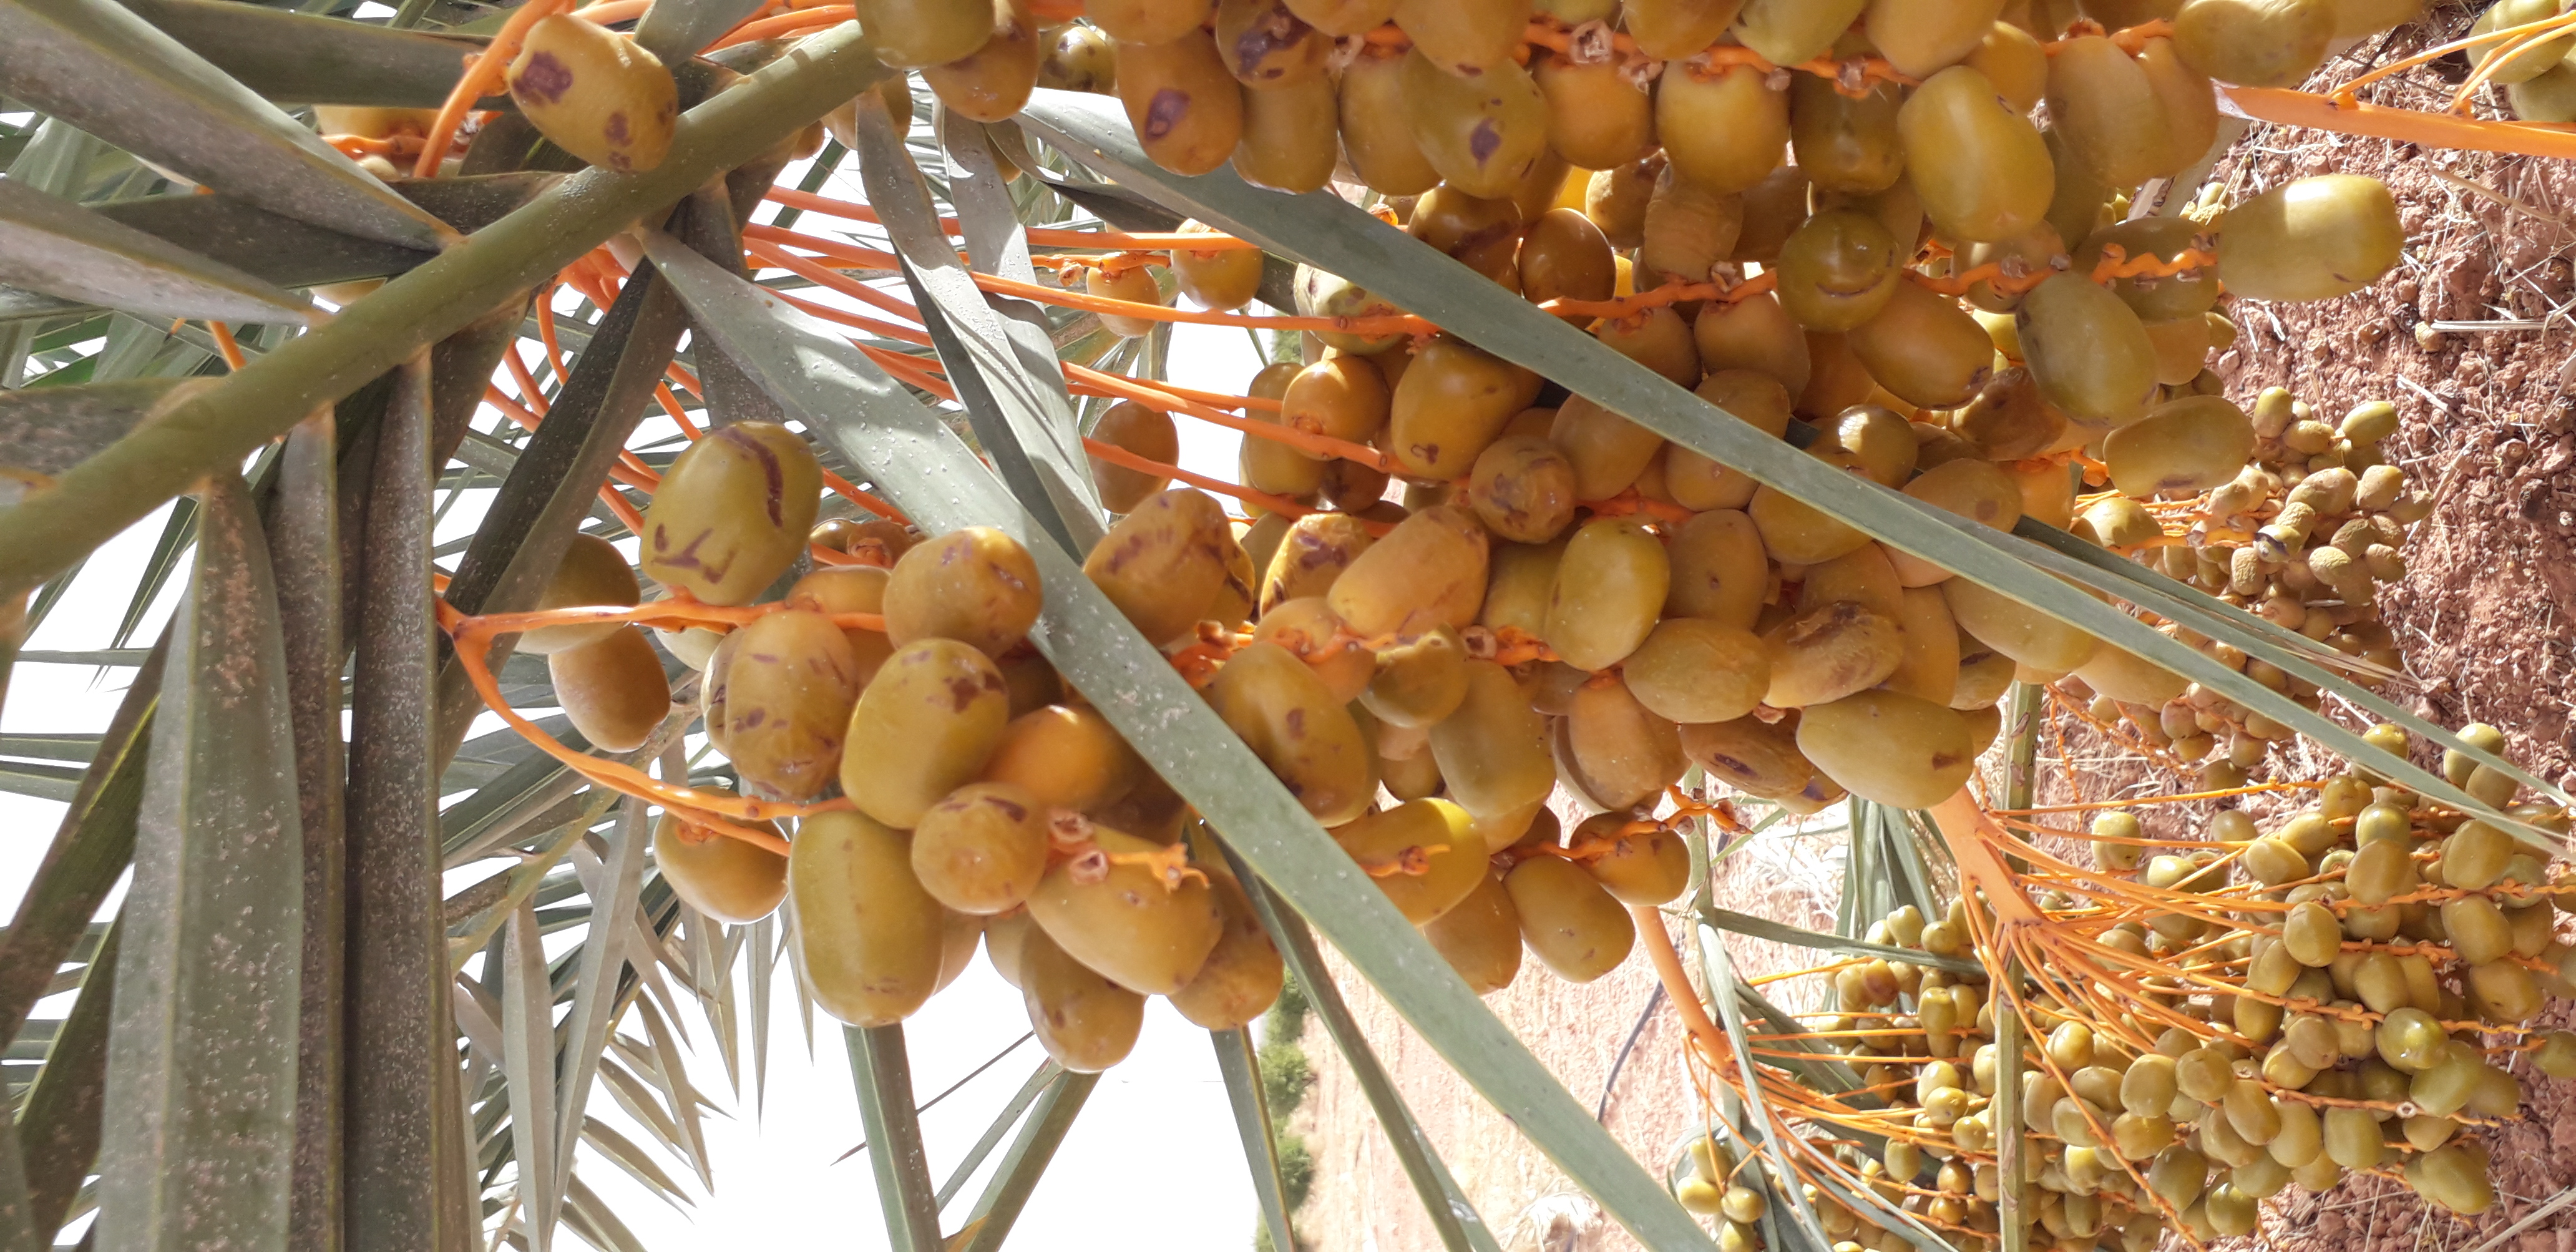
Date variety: Boufagous